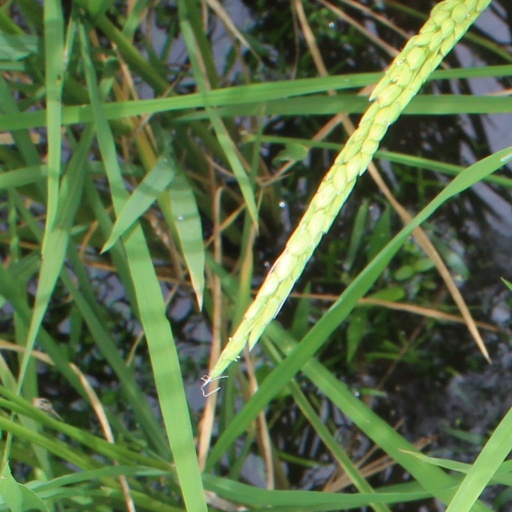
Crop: rice